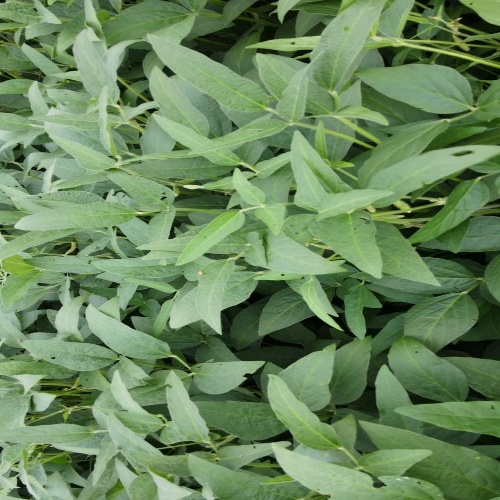
Label: Diabrotica_speciosa